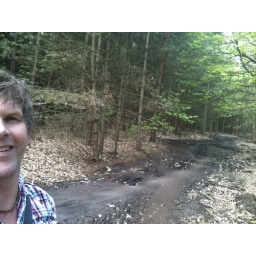
bike ride in sherwood forest